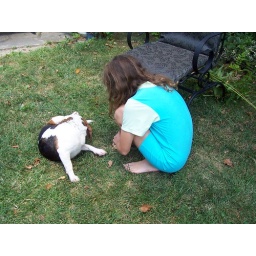
Annie the dog gets her first bath and rolls around in the grass afterwards.